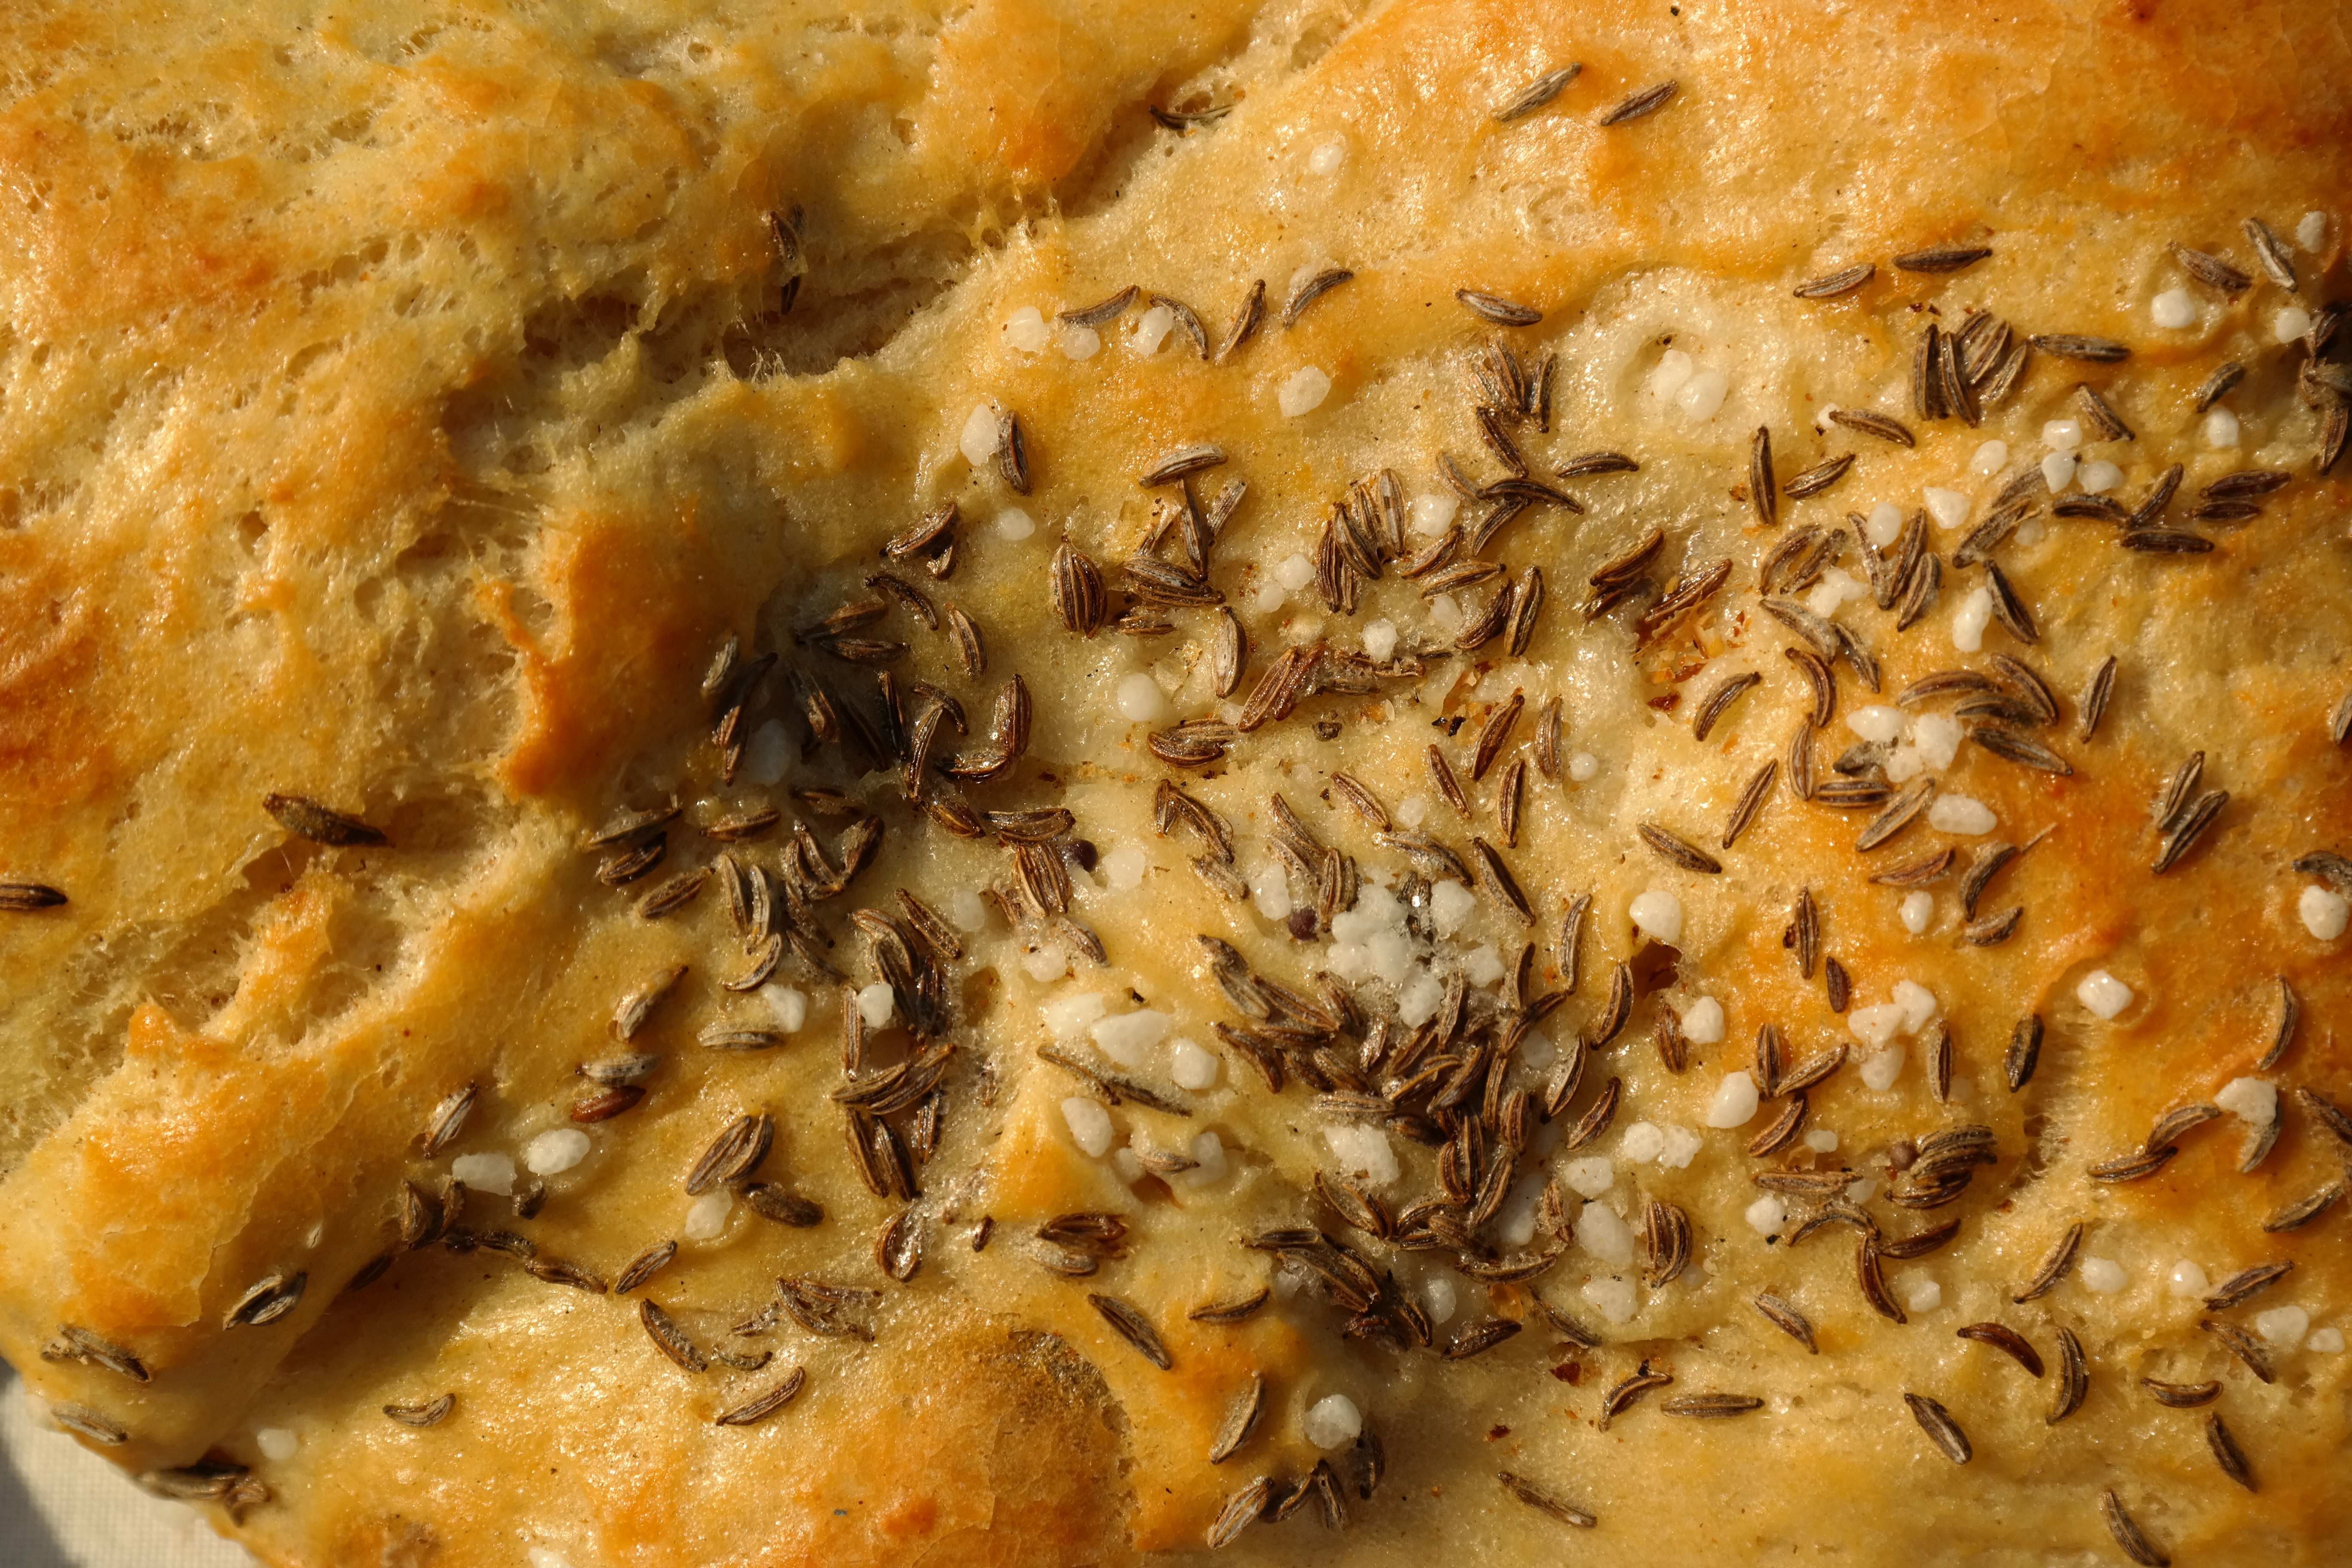
dish, meal, food, produce, vegetable, salt, breakfast, dessert, cuisine, bread, pastries, soul, crispy, baked goods, white bread pastries, spelt, caraway, swabian soul, swabian, swabian cuisine, focaccia, zwiebelkuchen, baguette like, upper swabian, briegl, bannon